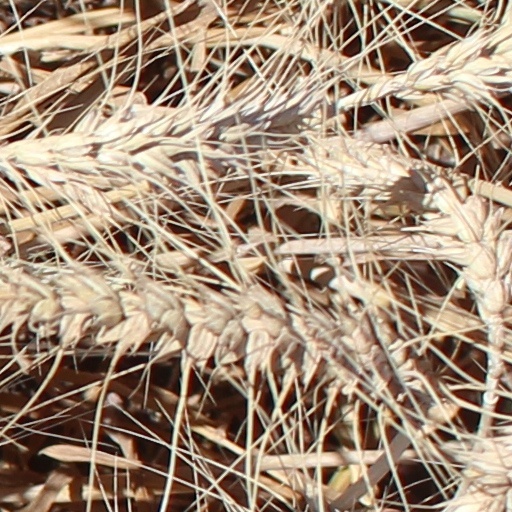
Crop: wheat